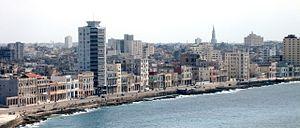
Le Malecón [ma.le'kon] est une promenade de front de mer de 8 kilomètres de long, située au nord de La Havane, à Cuba. Officiellement appelée « avenue Maceo », elle est composée d'une large chaussée et d’une digue érigée sur le cordon littoral rocheux.